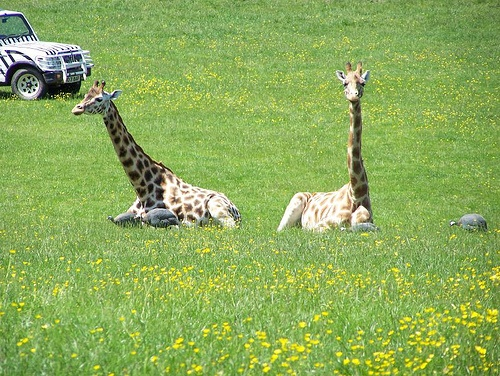
A couple of giraffe sitting on top of a lush green field.
Two giraffes that are laying down in the grass.
Giraffes lounging in a field of grass and yellow flowers
Two giraffes sitting down in a field next to a turtle
Two giraffes are relaxing by laying in  a grassy field